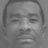
Emotion: neutral